Bursa humilis

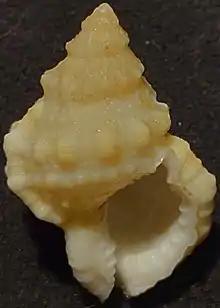

Bursa humilis is a species of sea snail, a marine gastropod mollusk in the family Bursidae, the frog shells.